Jamaican Blue Mountain Coffee

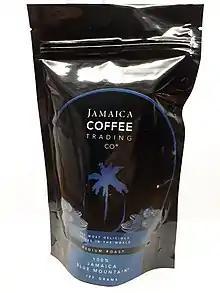

Jamaican Blue Mountain Coffee or Jamaica Blue Mountain Coffee is a classification of coffee grown in the Blue Mountains of Jamaica. The coffee was introduced to Jamaica in 1728.